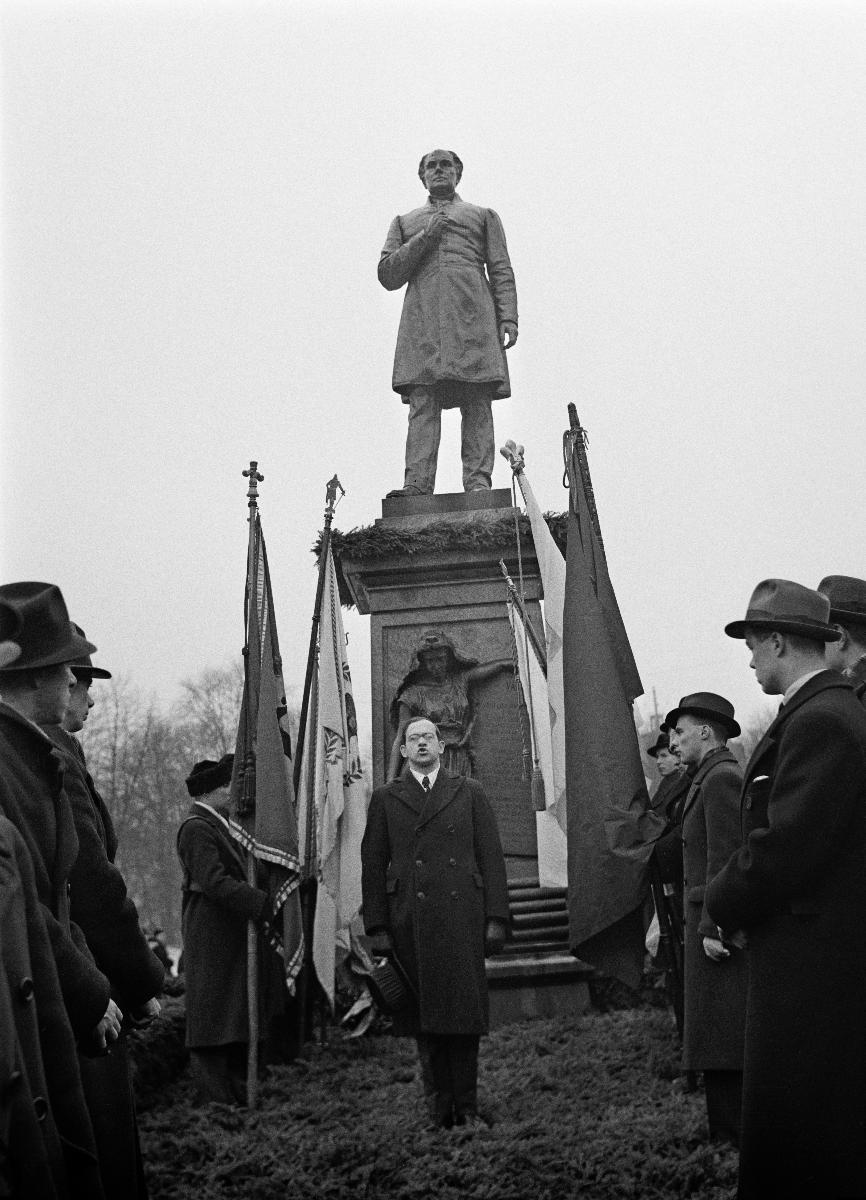
J. L. Runebergin päivä
J. L. Runebergsdagen; J. L. Runeberg's Day
sisällön kuvaus: Suomen ruotsinkieliset ylioppilaat kansallisrunoilija J. L. Runebergin patsaalla Helsingin Esplanadin puistossa Runebergin päivänä 5.2.1938. content description: Swedish speaking students of Finland gathered at the statue of Finnish national poet J. L. Runeberg in the Esplanade park in Helsinki on Runeberg's Day 5.2.1938. innehållsbeskrivning: Finlands svenskspråkiga studenter samlade vid nationalskald J. L. Runebergs staty i Esplanadparken i Helsingfors på Runebergsdagen 5.2.1938.
Kuvaaja: Sundström, Hugo, kuvaaja
Vuosi: 1938
Paikka: Suomi, Uusimaa, Helsinki
Aiheet: Mickwitz, Gunnar; HBL; runoilijat; vuosipäivät; kansalliskirjailijat; ylioppilaat; suomenruotsalaiset; poets; anniversaries; literature; authors; national authors; annual festive days; students; Finnish Swedish; Swedish speaking Finns; Finland Swedish; general upper secondary school graduates; Swedish-speaking Finns; diktare; årsdagar; författare; poeter; årliga festdagar; studenter; finlandssvenska; nationalskalder; finlandssvenskar